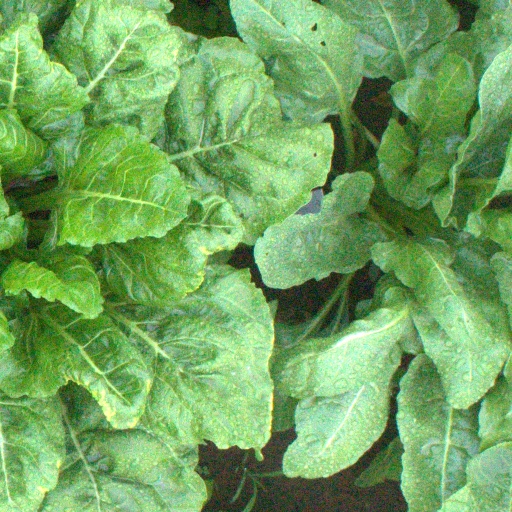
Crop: sugar beet